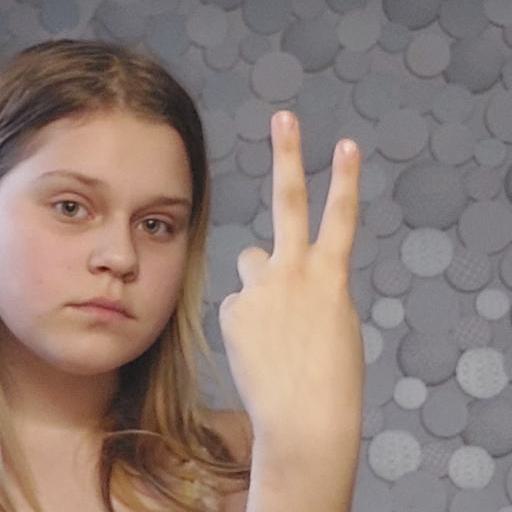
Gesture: peace_inverted